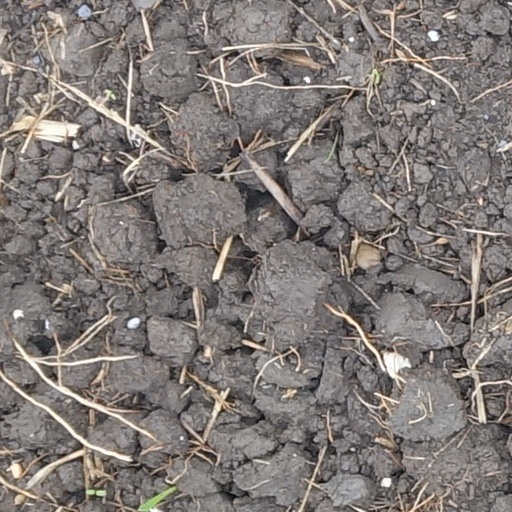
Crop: wheat